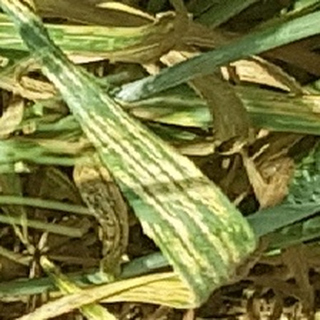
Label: wheat_yellow_rust